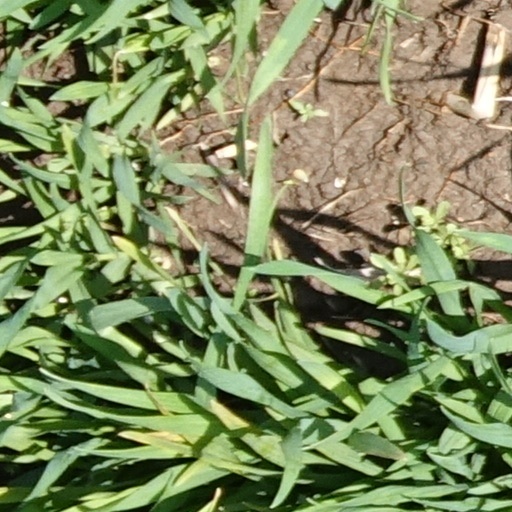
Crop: wheat